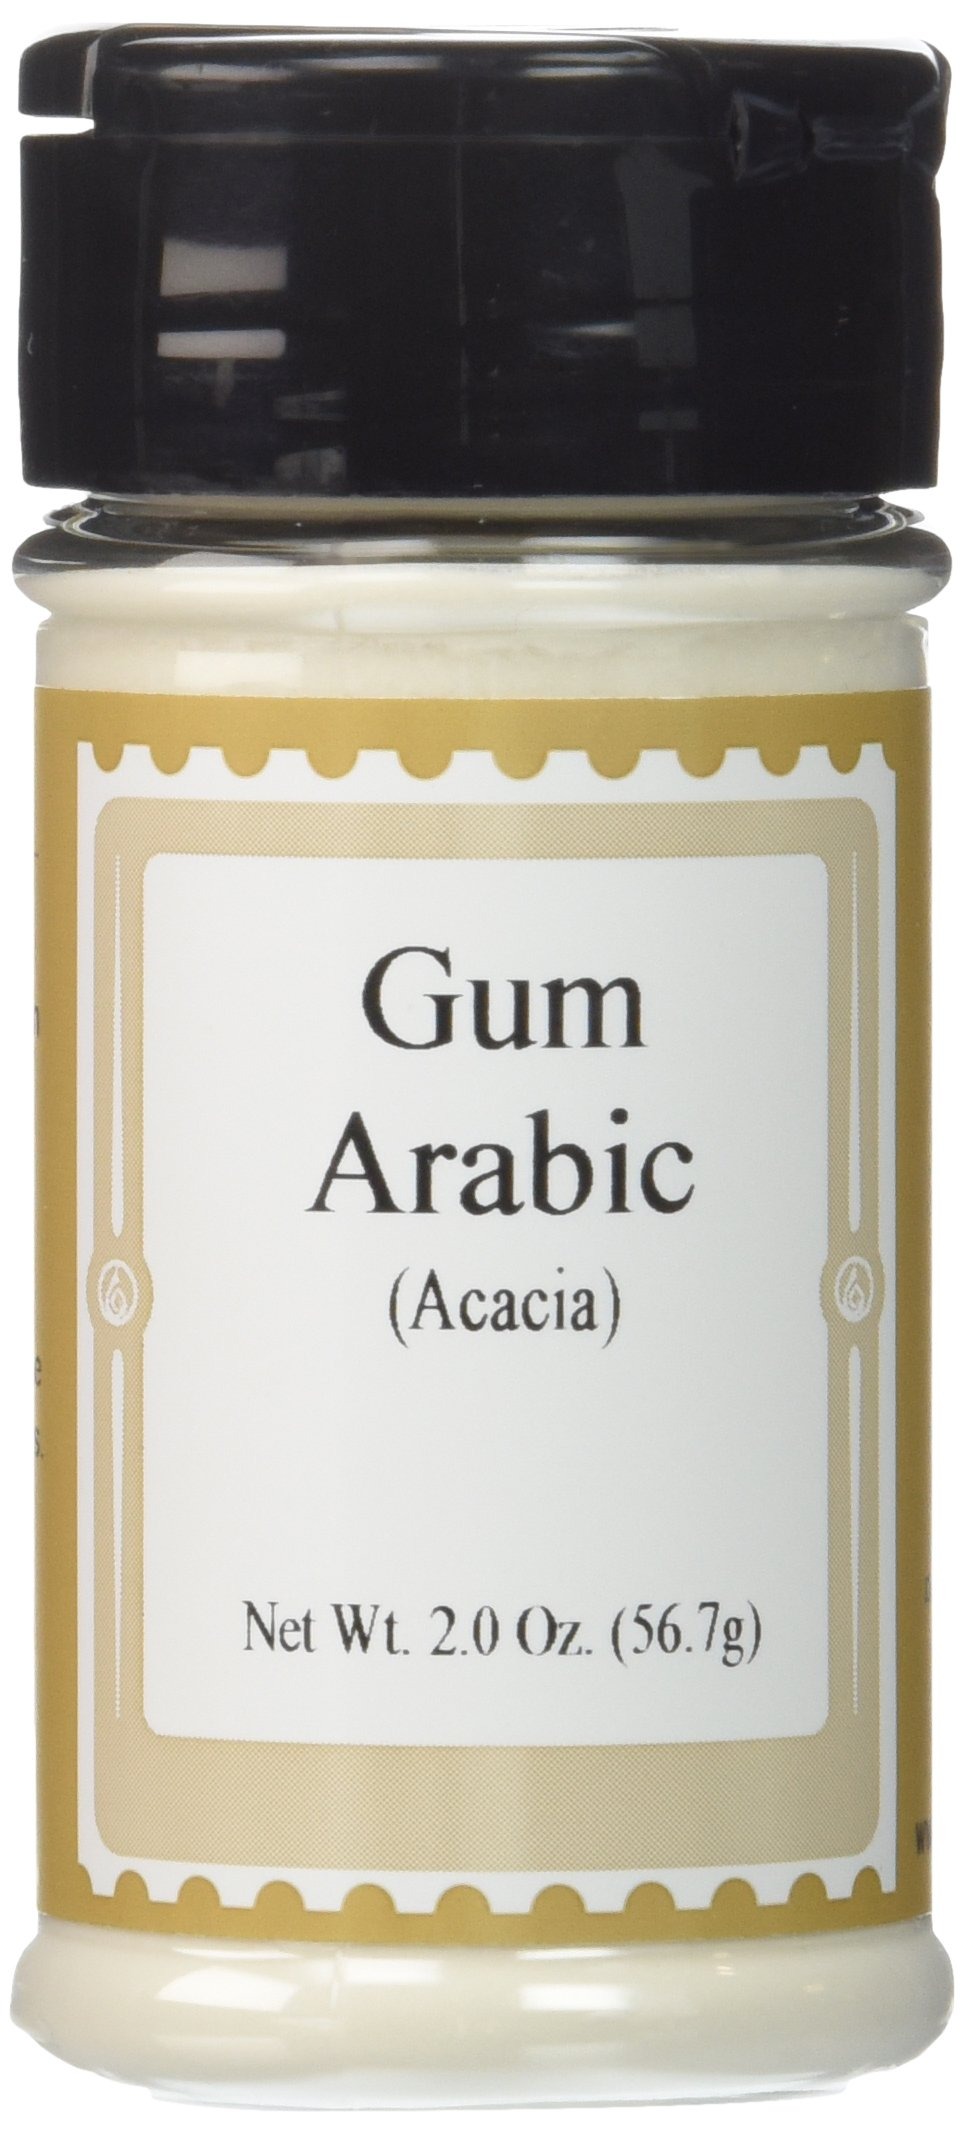
Item Name: LorAnn Gum Arabic (Acacia Powder), 2 Ounce
Bullet Point 1: A natural additive obtained from the bark of the acacia tree, Gum Arabic is colorless, tasteless and odorless and is used in commercial food processing to thicken, emulsify and stabilize foods such as candy, ice cream and sweet syrups. Also used in cake decorating to make gum paste.
Bullet Point 2: Kosher Certified
Product Description: Stronger than your typical extract
Value: 1.0
Unit: Count

Price: 13.47